Punisher: War Zone

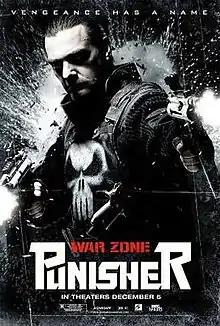
Theatrical release poster

Punisher: War Zone is a 2008 vigilante action film based on the Marvel Comics character the Punisher. Rather than a sequel to 2004's "The Punisher", the film is a reboot that follows the war waged by vigilante Frank Castle / Punisher (played by Ray Stevenson) on crime and corruption, in particular on the disfigured mob boss known as Billy "Jigsaw" Russoti (Dominic West). The film is directed by Lexi Alexander, from a screenplay written by Nick Santora, Art Marcum, and Matt Holloway. It is the third feature film adaptation of The Punisher, the second reboot thereof and the first of two films to be produced under the Marvel Knights production banner, which focuses on films for mature audiences.